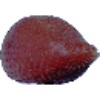
Label: salak